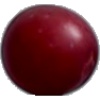
Label: Cherry Wax Red 1